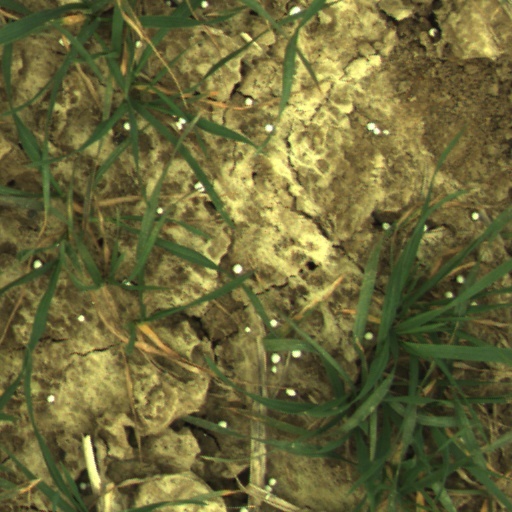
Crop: wheat